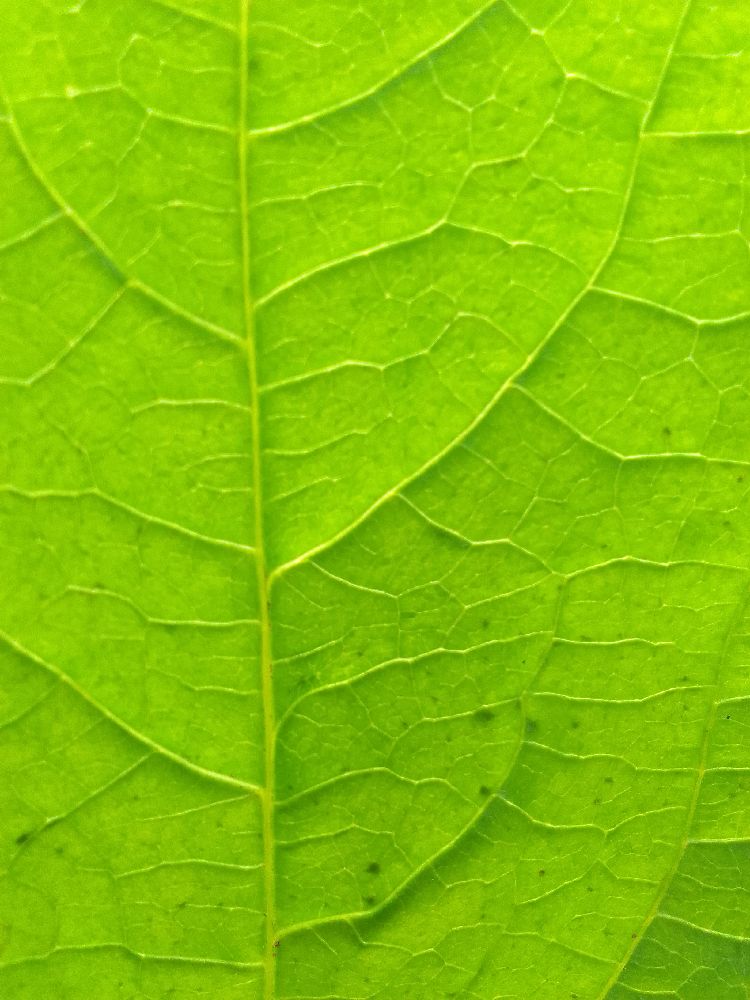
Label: healthy